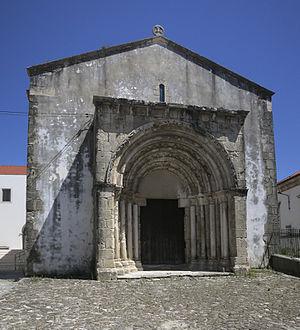
Cet article recense les monuments nationaux du district de Leiria, au Portugal.